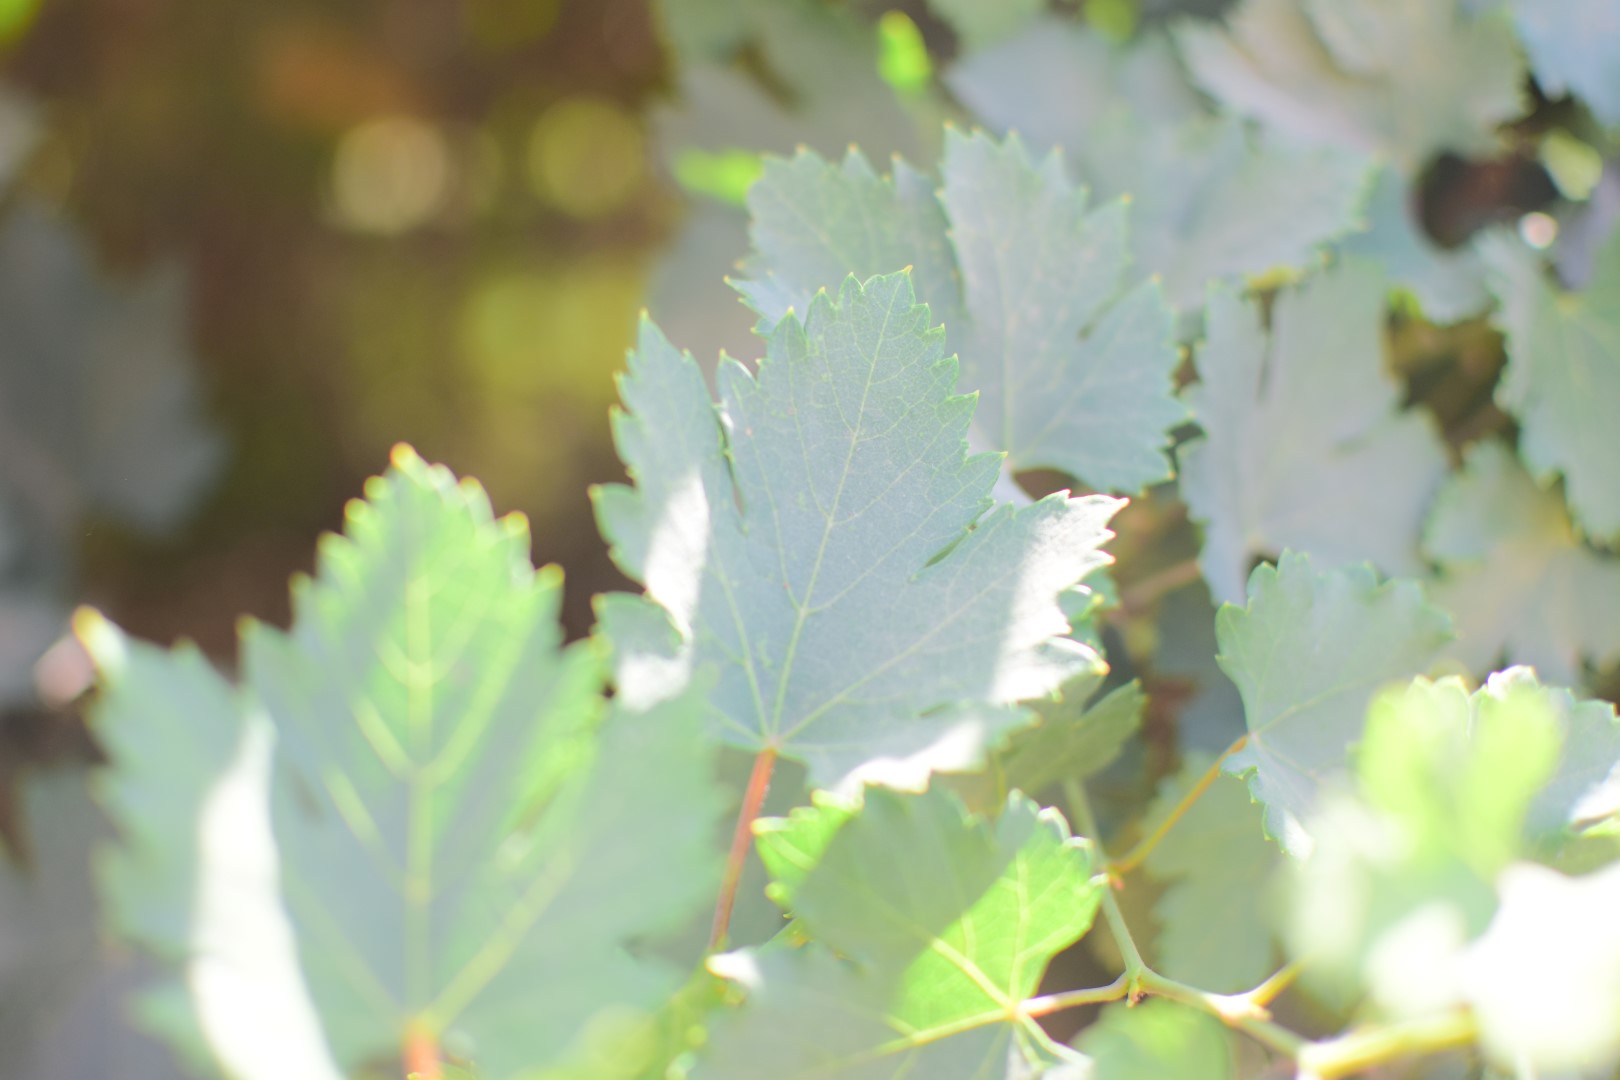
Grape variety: Halawani